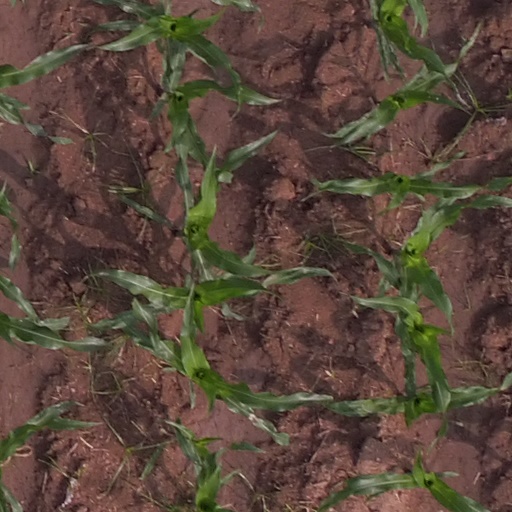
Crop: maize; corn